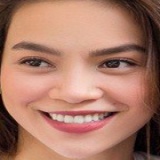
ca sĩ Hồ Ngọc Hà